Fidel Castro

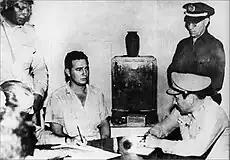
Castro under arrest after the Moncada attack, 1953

Castro co-founded a legal partnership that primarily catered to poor Cubans, albeit it proved a financial failure. Caring little for money or material goods, Castro failed to pay his bills; his furniture was repossessed and electricity cut off, distressing his wife. He took part in a high school protest in Cienfuegos in November 1950, fighting with police to protest the Education Ministry's ban on student associations; he was arrested and charged for violent conduct, but the magistrate dismissed the charges. His hopes for Cuba still centered on Chibás and the "Partido Ortodoxo", and he was present at Chibás' politically motivated suicide in 1951. Seeing himself as Chibás' heir, Castro wanted to run for Congress in the June 1952 elections, though senior "Ortodoxo" members feared his radical reputation and refused to nominate him. He was instead nominated as a candidate for the House of Representatives by party members in Havana's poorest districts and began campaigning. The "Ortodoxo" had considerable support and was predicted to do well in the election.